Dekalog: Six

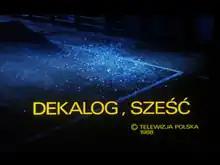

Dekalog: Six is the sixth part of "Dekalog", the drama series of films directed by Polish director Krzysztof Kieślowski for television, possibly connected to the sixth imperative of the Ten Commandments: ""Thou shalt not commit adultery.""